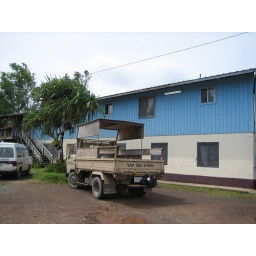
A picture of the apartment building with the truck that we ride everywhere in